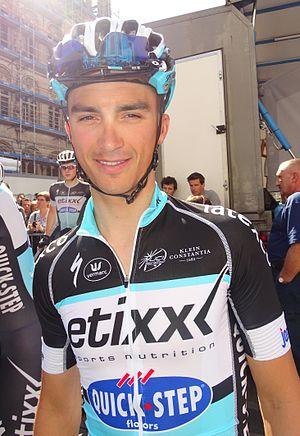
Reportage réalisé le mercredi 15 avril à l'occasion du départ de la Flèche brabançonne 2015 à Louvain, Belgique.
Julian Alaphilippe, né le 11 juin 1992 à Saint-Amand-Montrond, est un coureur cycliste français membre de l'équipe Deceuninck-Quick Step. Initialement spécialiste du cyclo-cross, il se consacre au cyclisme sur route depuis son passage en professionnel en 2013. Son frère cadet, Bryan, est également coureur cycliste.
La saison 2015 de l'équipe cycliste Etixx-Quick Step est la treizième saison de la formation belge. En tant que WorldTeam, l'équipe participe à l'ensemble du calendrier de l'UCI World Tour du Tour Down Under en janvier au Tour de Lombardie en octobre. Parallèlement au World Tour, Etixx-Quick Step peut participer aux courses des circuits continentaux de cyclisme.